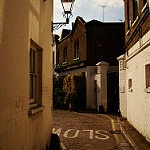
Scene: Outdoor